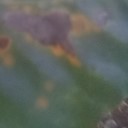
Label: Leaf_rust